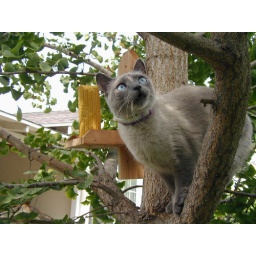
Mouse the cat is curious why the birds never come near when he's around.